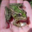
Label: frog